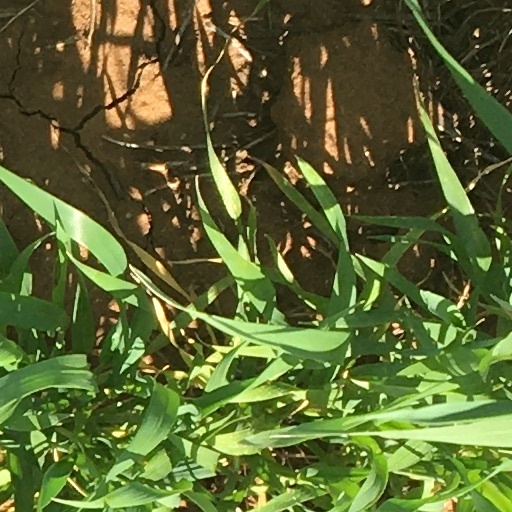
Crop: wheat